Abyss (wrestler)

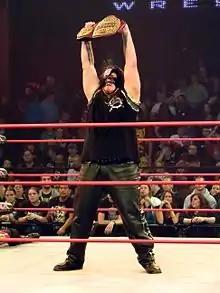
Abyss is a two-time TNA Television Champion, with his second reign being the longest in the title's history at 396 days

On the February 6, 2014, episode of "Impact Wrestling", Abyss defeated Eric Young in a Monster's Ball match. However, Young ripped off Abyss's mask during the match, revealing that Abyss and Joseph Park are the same person. On the February 13 episode of "Impact Wrestling", Abyss confronted Young while saying that he was leaving to fix Young's mistake. On March 9 at Lockdown, Abyss turned heel again upon emerging from beneath the ring and attacking Samoa Joe during Joe's World Heavyweight Championship match against Magnus, allowing Magnus to defeat Joe and retain the title. It was revealed on the following episode of "Impact Wrestling" that Abyss, now wearing a new mask, was Magnus' new "insurance policy". On the April 24 episode of "Impact Wrestling", Abyss broke up with Magnus and was later attacked by Magnus with a chair after he defeated him by DQ, Abyss turned face again. The pre-match stipulation for this match was that if Abyss could beat Magnus, then he would gain a TNA contract, but due to the DQ result, it has been left unclear as to whether he earned a contract or not. Abyss returned on the July 24 episode of "Impact Wrestling" where he saved Mr. Anderson and Samuel Shaw from a beatdown and clearing the ring. On the August 7 episode of "Impact Wrestling", Bram defeated Abyss in a hardcore match. Two weeks later, at Hardcore Justice, Bram beat Abyss in a 'Stairway to Janice' match. At Bound for Glory, Abyss teamed with Tommy Dreamer, but they were defeated by Team 3D.